John Popham (judge)

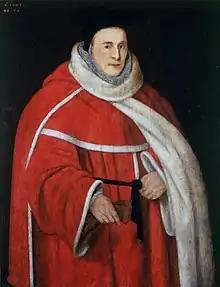
Sir John Popham (1531–1607), Lord Chief Justice. 1602 portrait by unknown artist, collection of Harvard Law School

Sir John Popham (c. 1531 – 10 June 1607) of Wellington, Somerset, was Speaker of the House of Commons (1580 to 1583), Attorney General (1581 to 1592) and Lord Chief Justice of England (1592 to 1607).